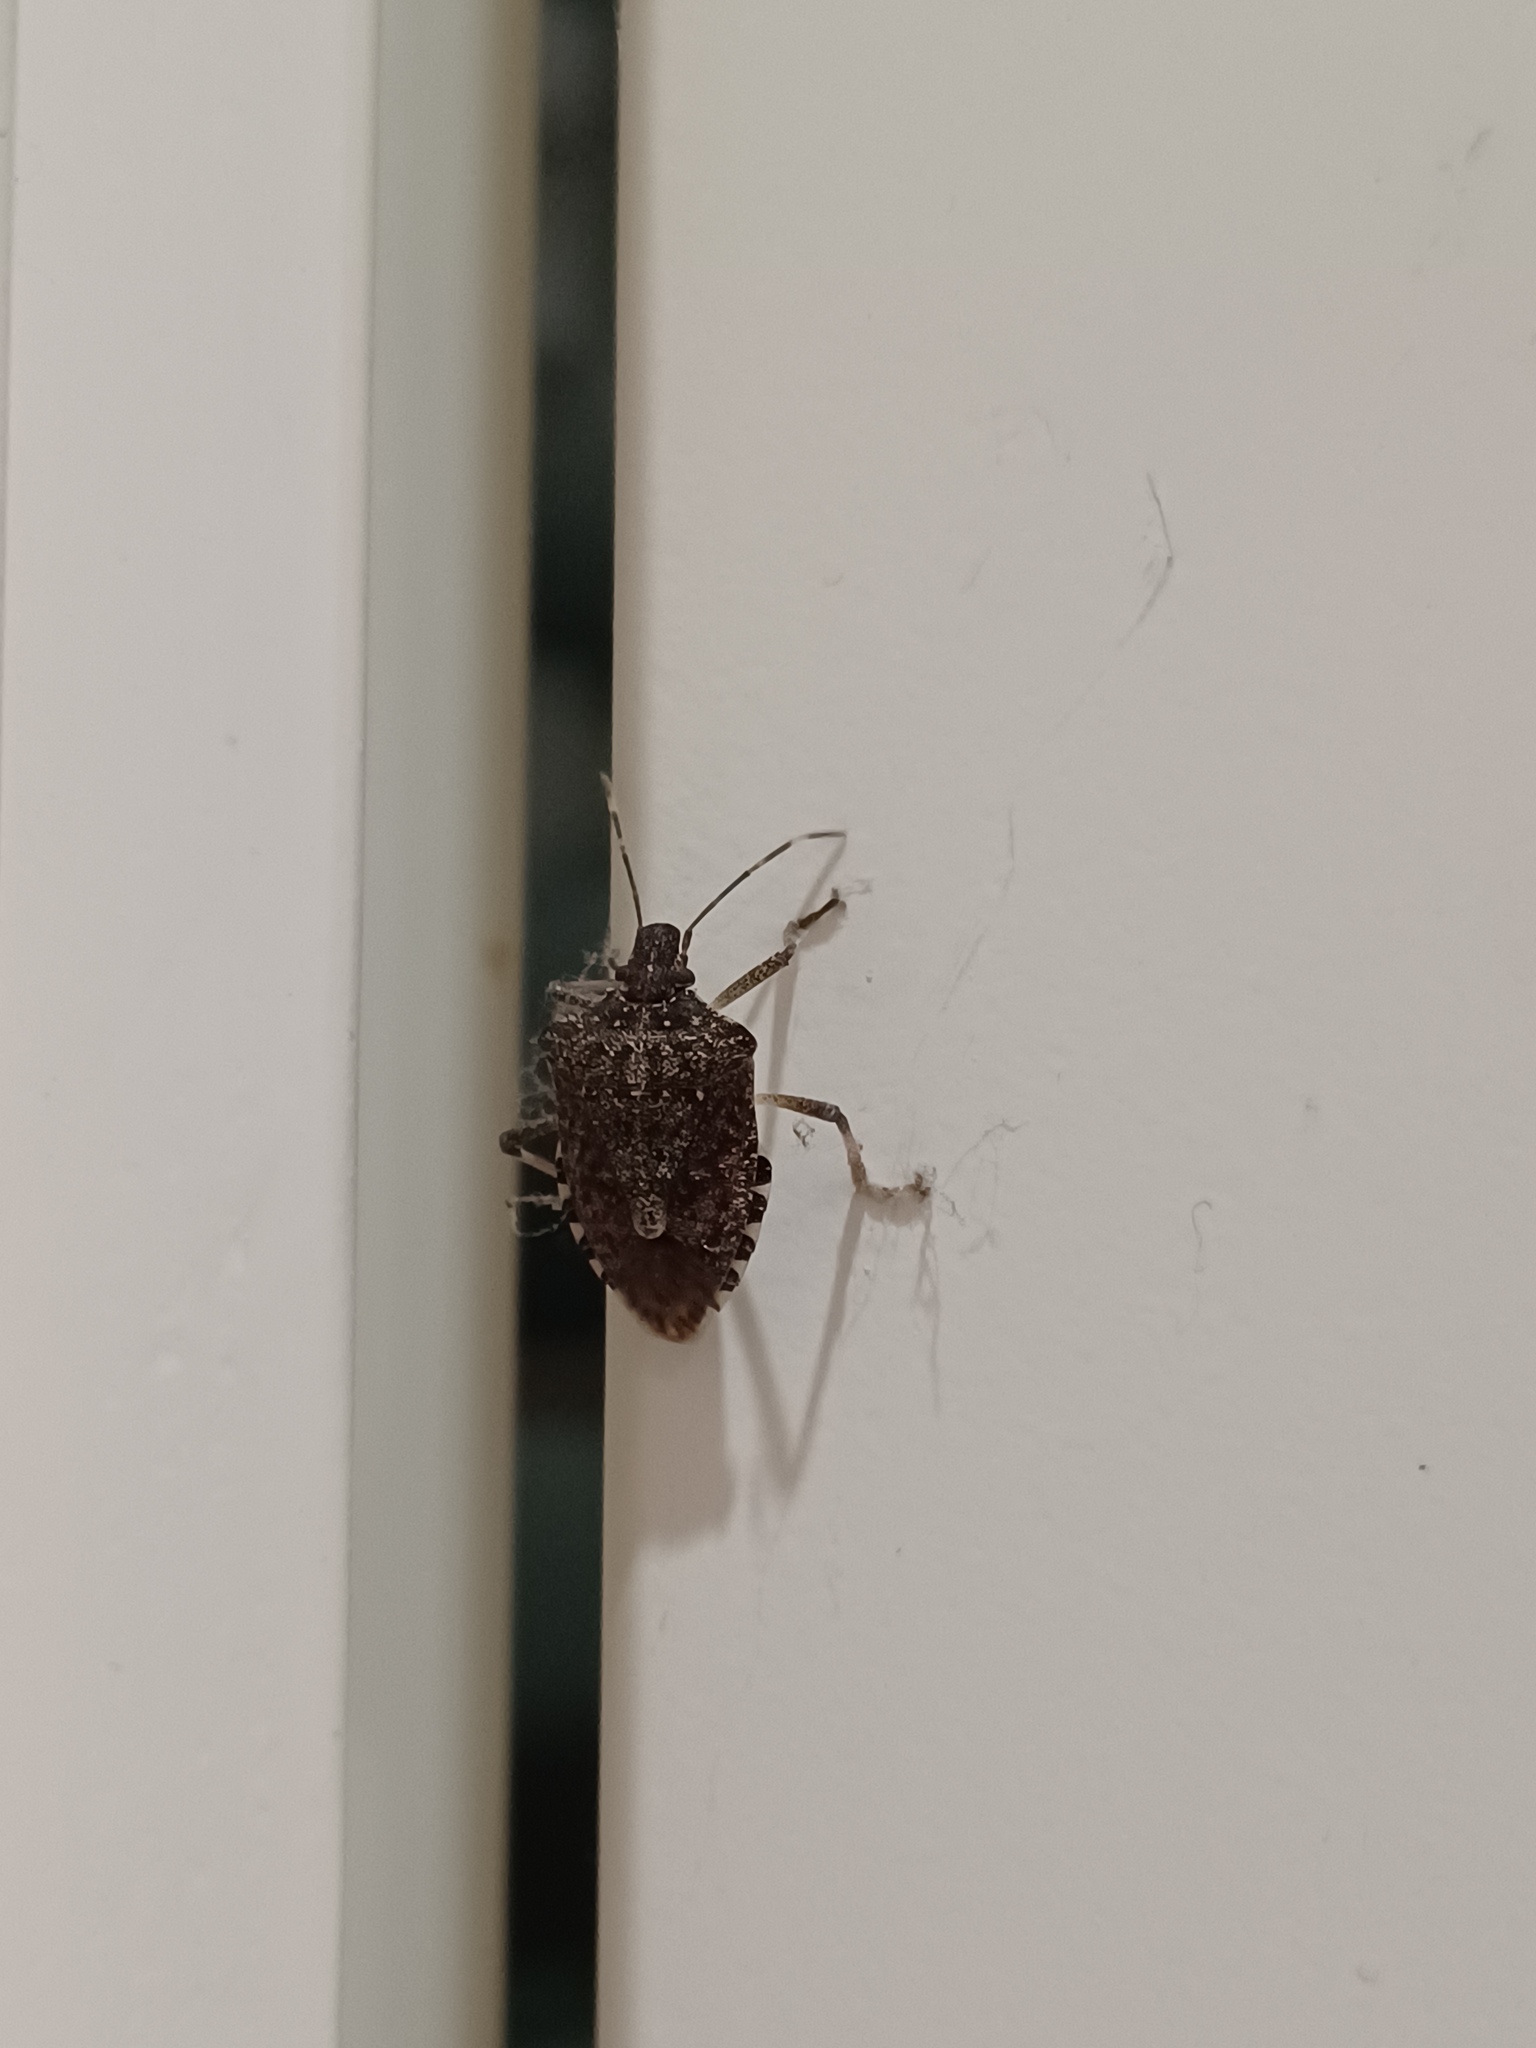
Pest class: stink_bug